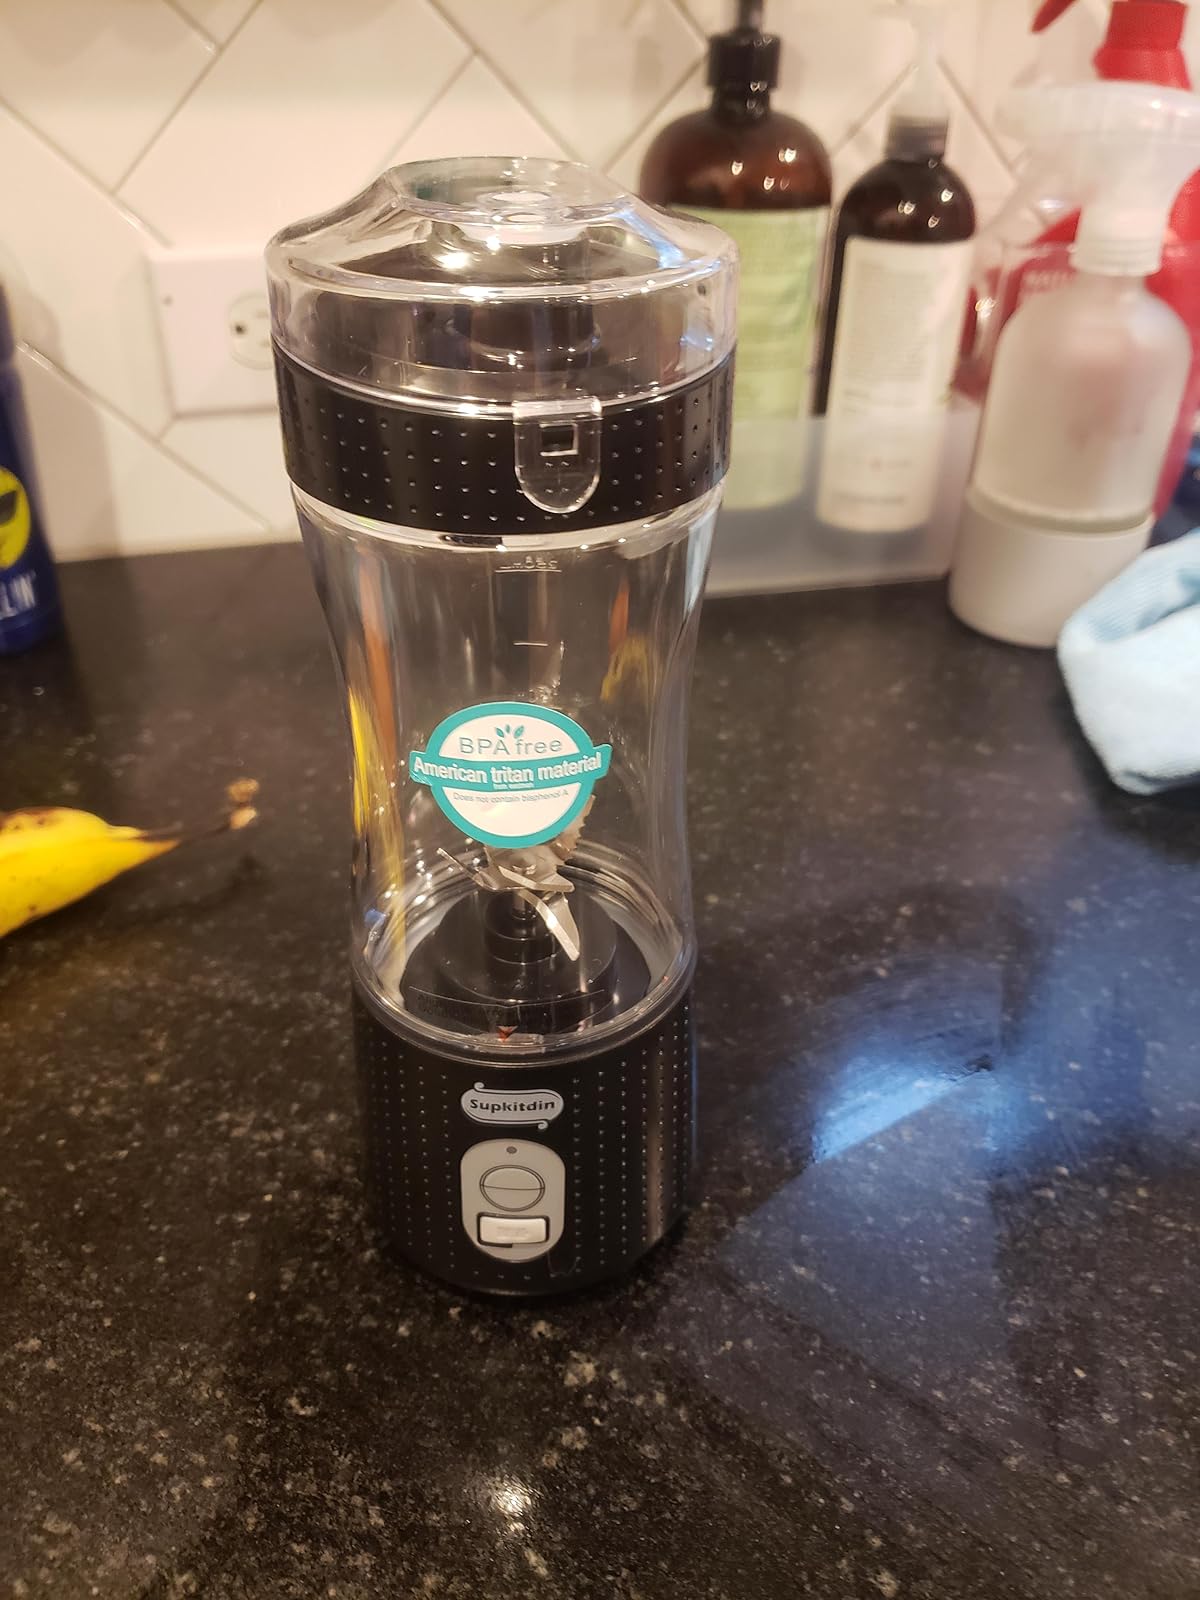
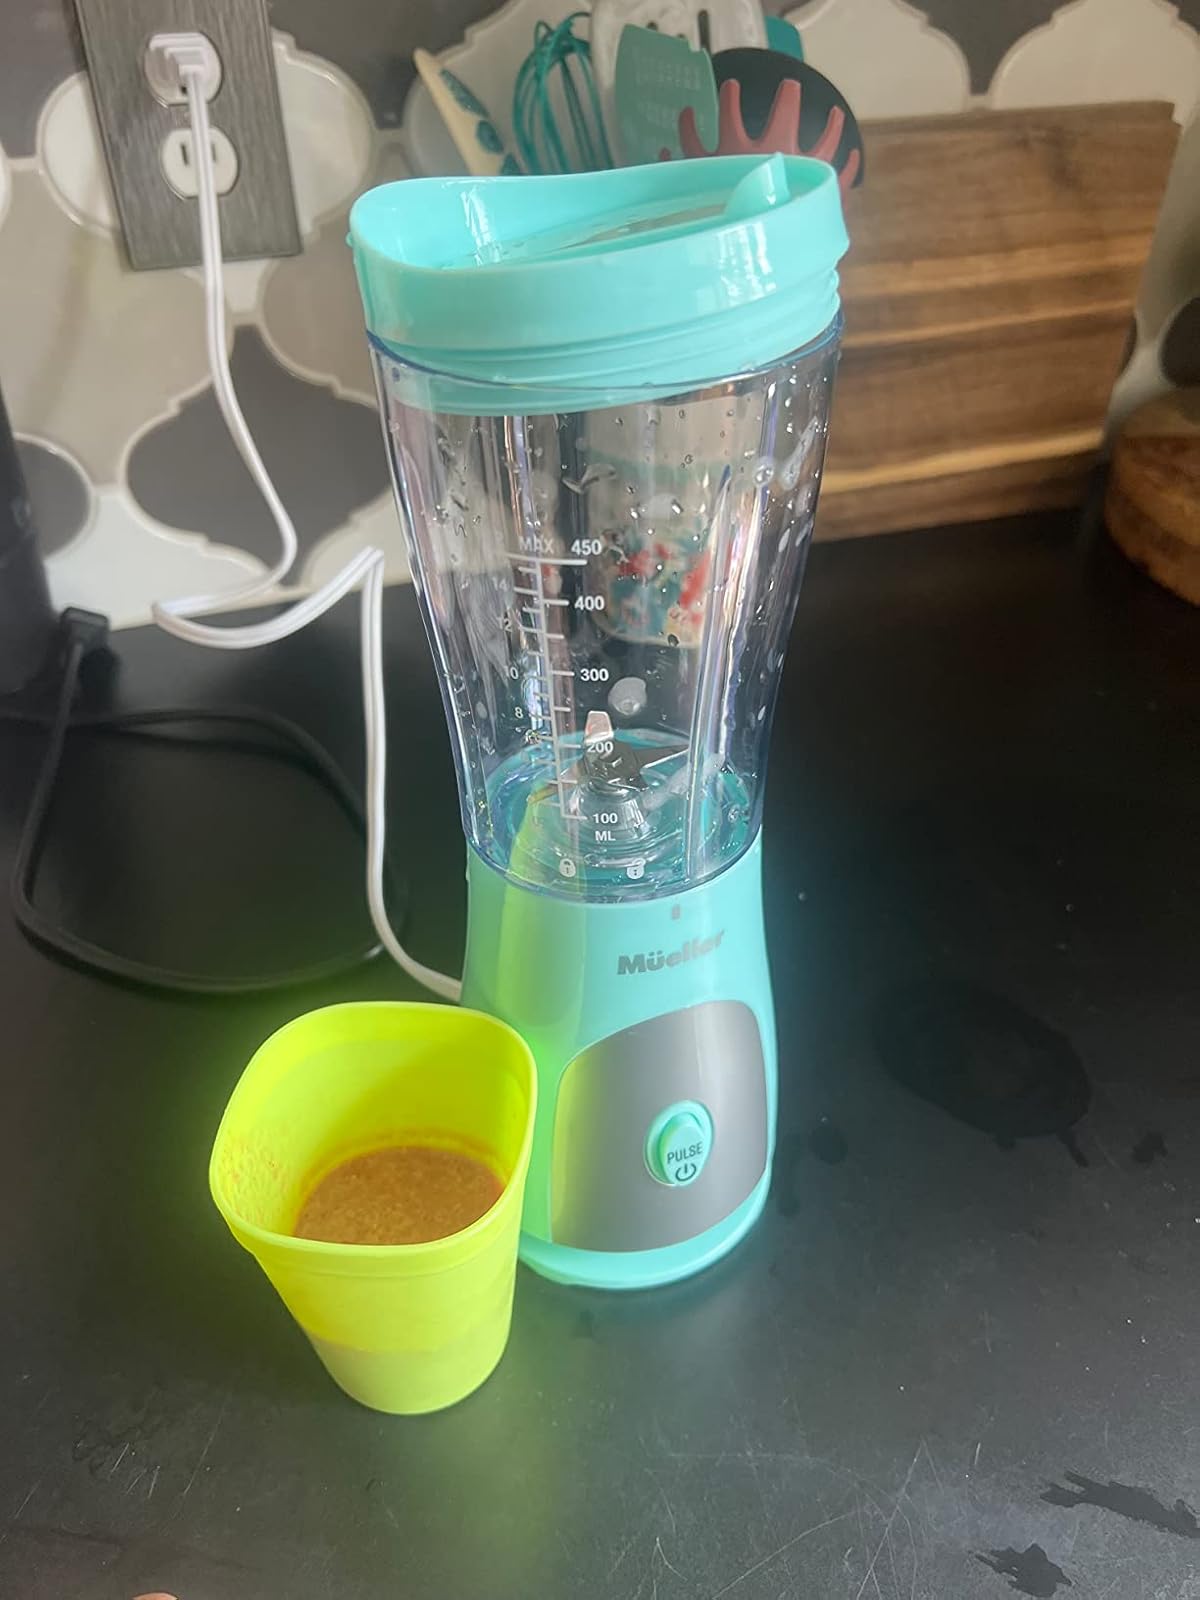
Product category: items_blender
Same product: no